Midland Railway 1102 Class

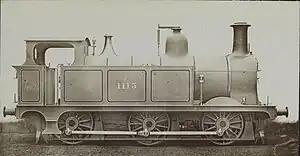

The Midland Railway 1102 Class was a class of 0-6-0T steam locomotives. Twenty-five were built by Neilson and Company in 1874–75 (Nos. 1102–1126) and fifteen by Vulcan Foundry in 1875–76 (Nos. 1127–1141). They were very similar to the subsequent 1377 Class.